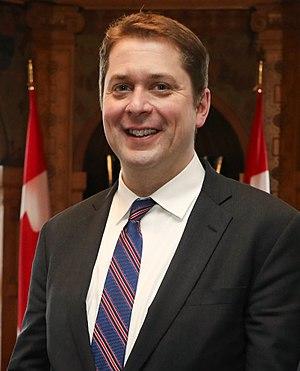
Andrew James Scheer, né le 20 mai 1979 à Ottawa, est un homme politique canadien.